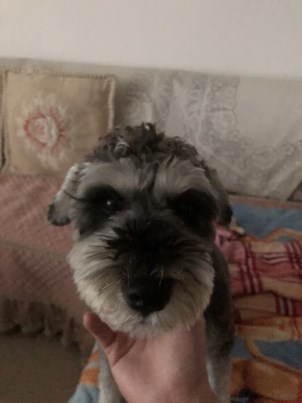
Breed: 2342-n000102-miniature_schnauzer